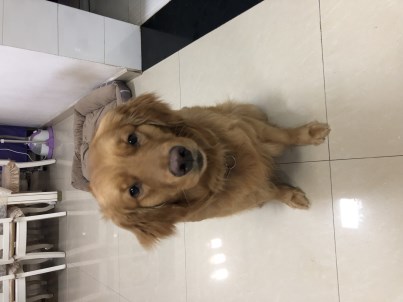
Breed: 5355-n000126-golden_retriever